Alexander Graydon

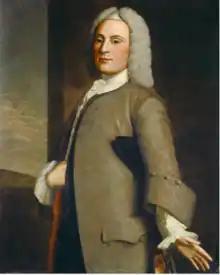
Graydon's father Alexander Graydon Sr. by Robert Feke,

Graydon was born on April 10, 1752, in Bristol, Pennsylvania, to Alexander Graydon (d. 1761) and Rachel Marks (d. 1807). His parents were married on February 14, 1747. He died in Philadelphia on May 2, 1818.